St. Croix Valley Railroad

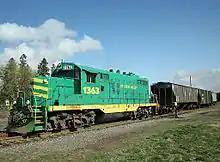
SCXY 1363

The SCXY 1363 is now black with a yellow cab face and side trim (separated by a red stripe), recalling the Northern Pacific Railway paint scheme commonly found on later NPRY diesels (shortly before the 1970 BN merger). The words "St. Croix Valley" are visible on the long hood. The paint scheme was previously green with yellow striping. SCXY 1352, an EMD GP8, is also painted in the same fashion as SCXY 1363. In 2014 in the line added two SD40M-2's (SD45 bodies). SCXY 1326 and then SCXY 1325 were acquired to help with additional traffic. Both engines were painted into the SCXY paint scheme by the WSOR paint shops in Horicon Wisconsin. As of 2022 SCXY 1352 has been scrapped at ILSX in Bethel MN due to generator issues.